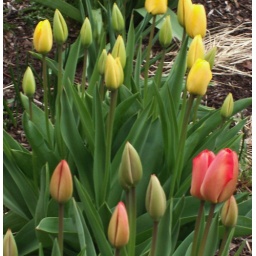
Two bushes in a row, one red and one yellow 144